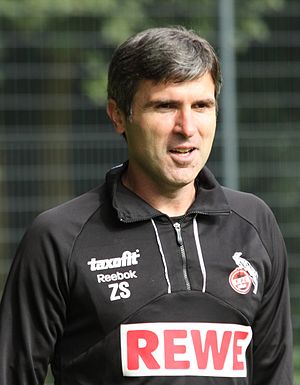
Zvonimir Soldo
Zvonimir Soldo er en kroatisk tidligere fodboldspiller og -træner.